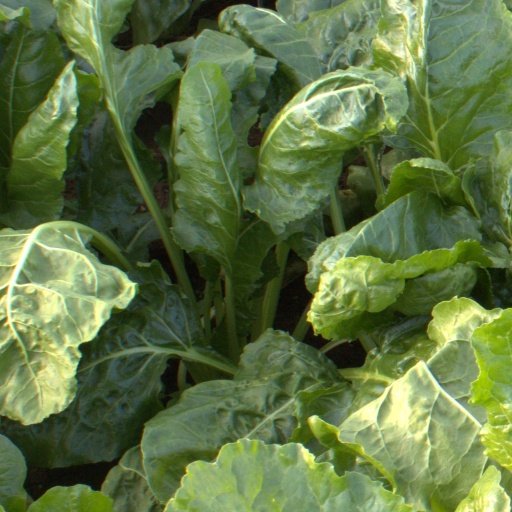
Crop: sugar beet